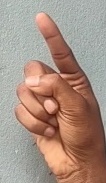
ASL sign: Z